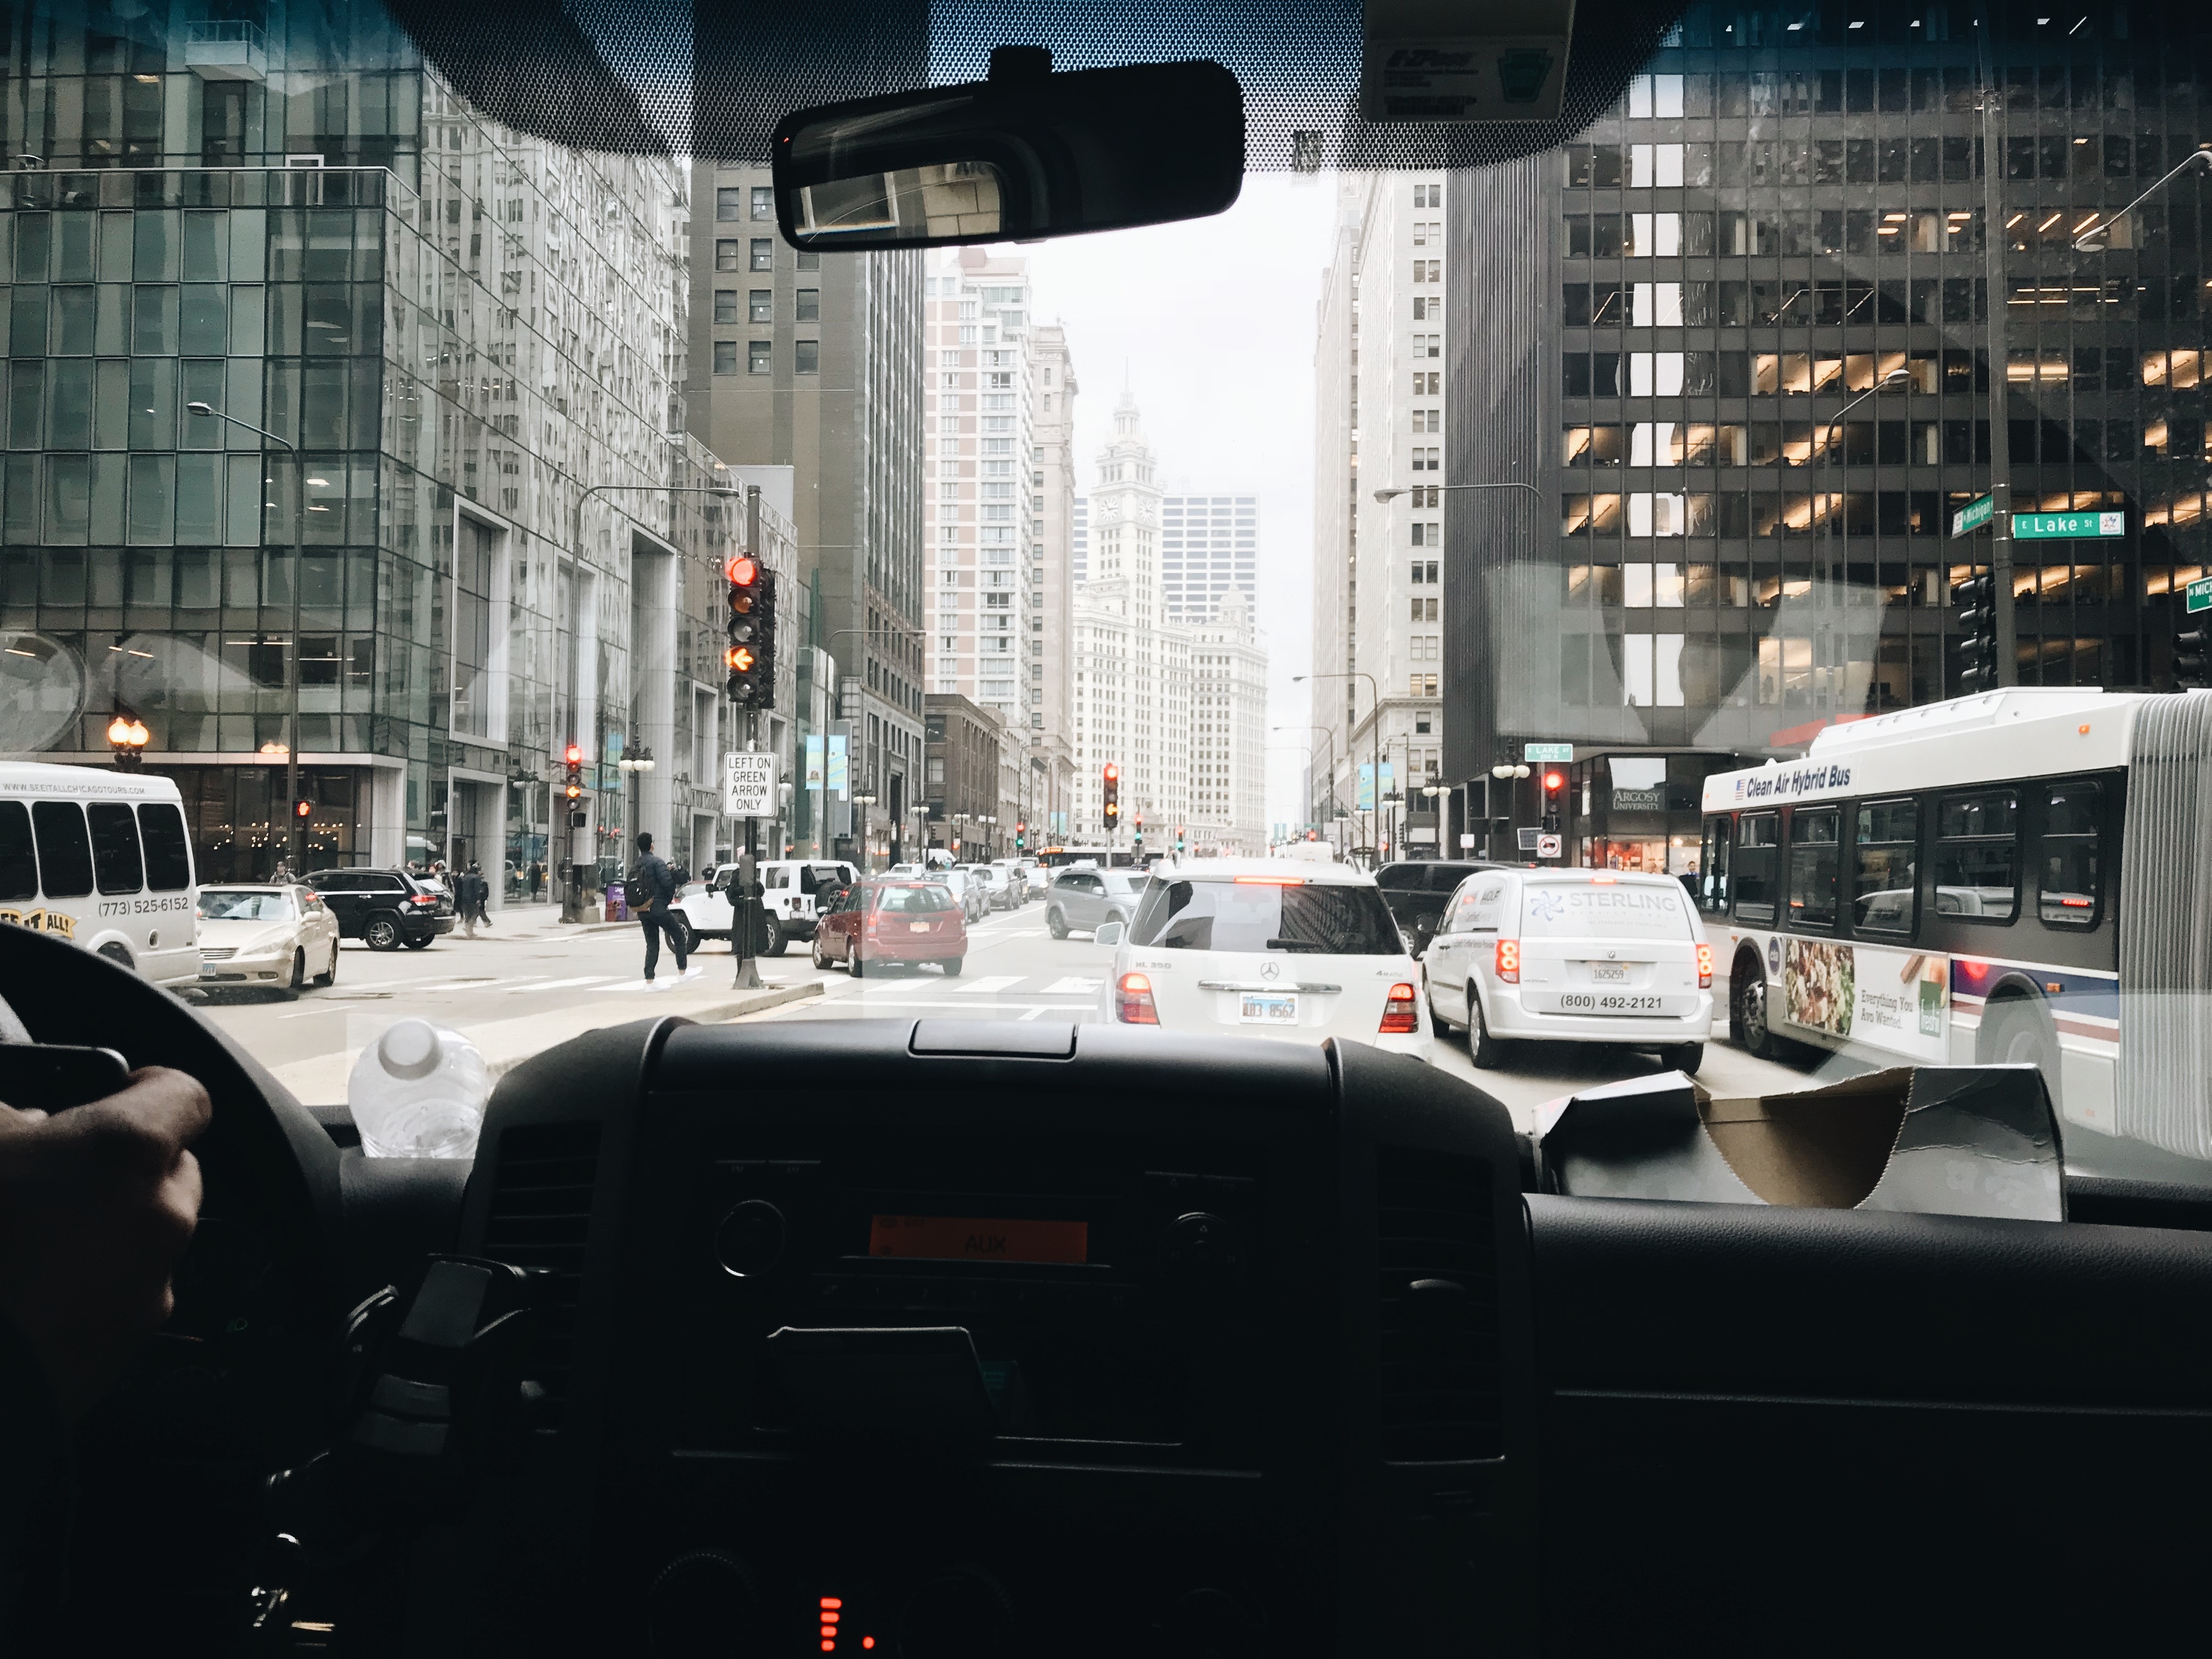
urban area, city, downtown, traffic, mode of transport, metropolitan area, human settlement, snapshot, traffic congestion, vehicle, metropolis, street, architecture, iron, taxi, windshield, night, car, building, skyscraper, automotive window part, road, cityscape, window, winter, glass